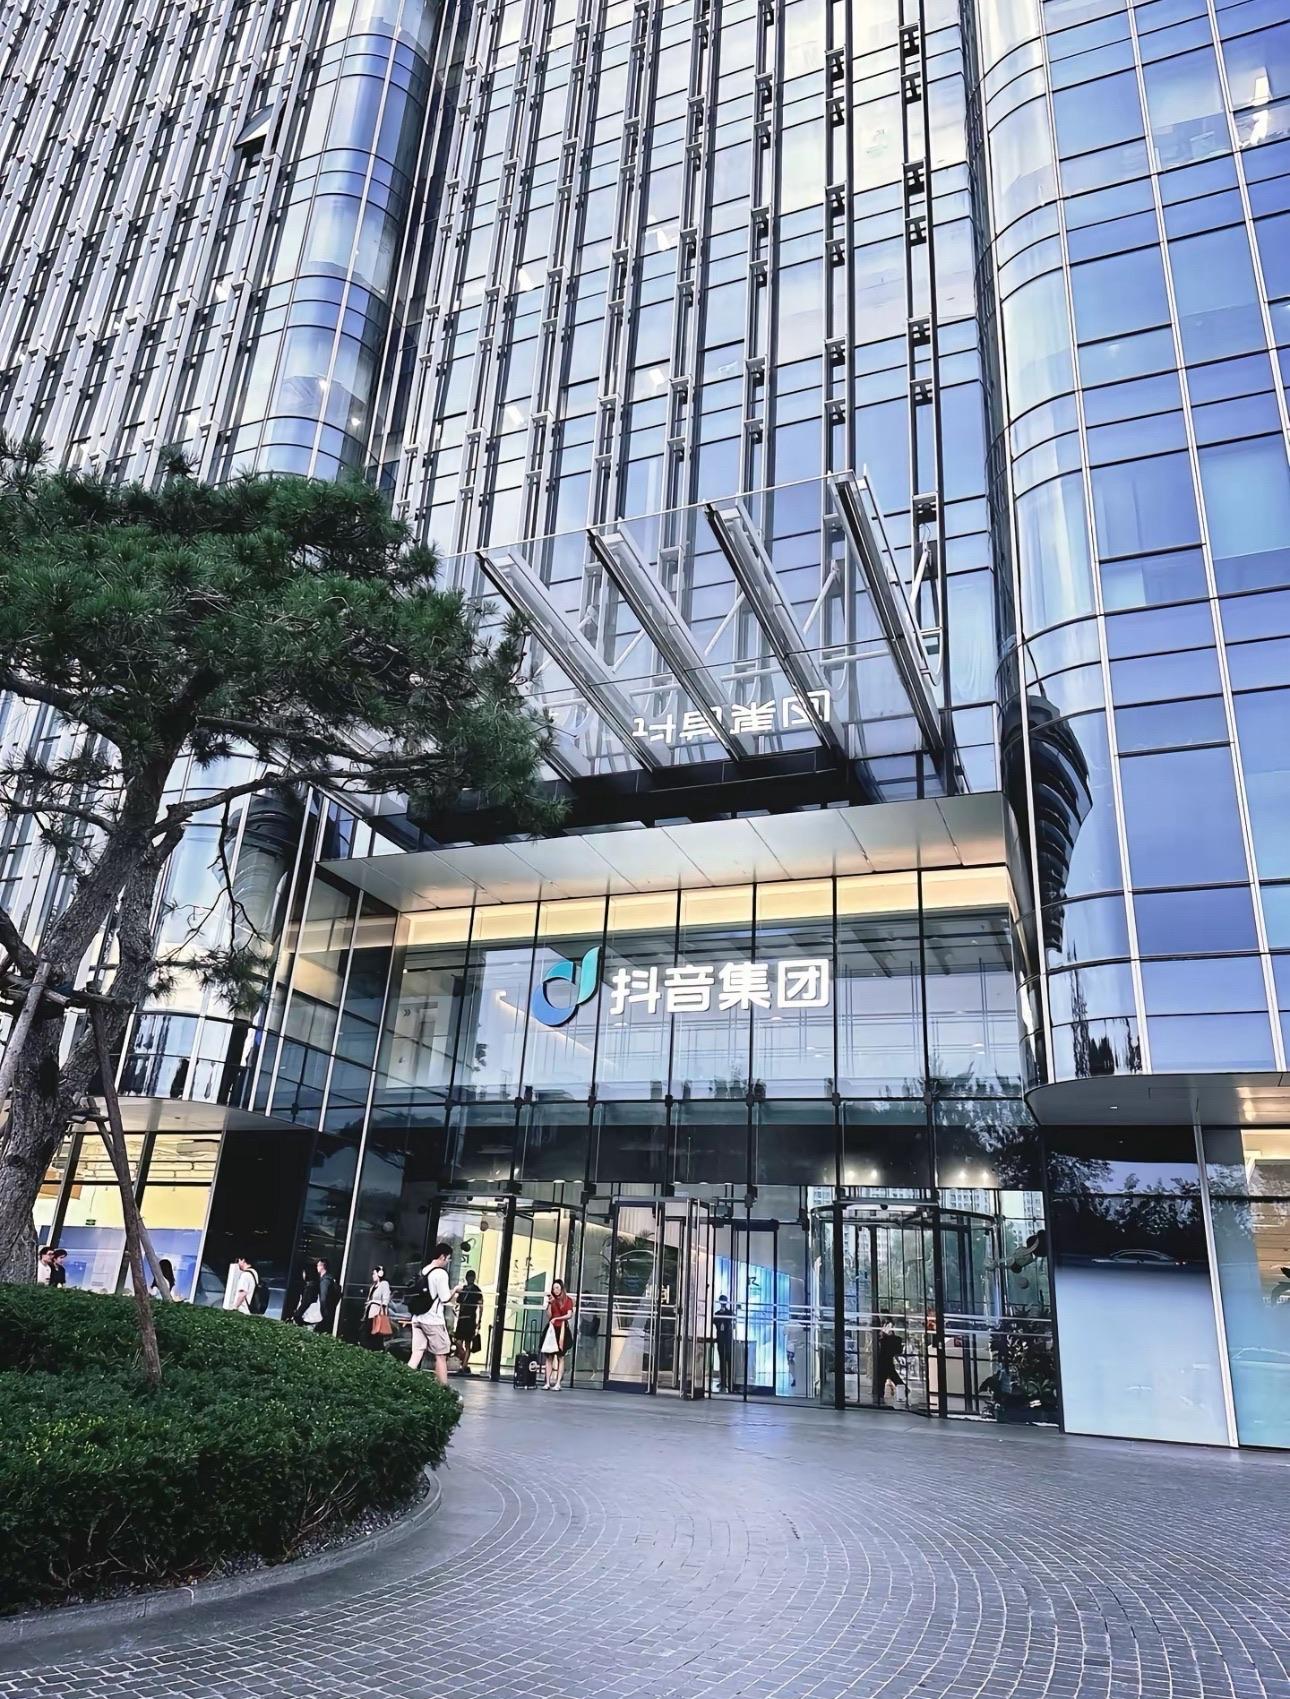
地标名称：融中心B座
所在城市：北京市·朝阳区